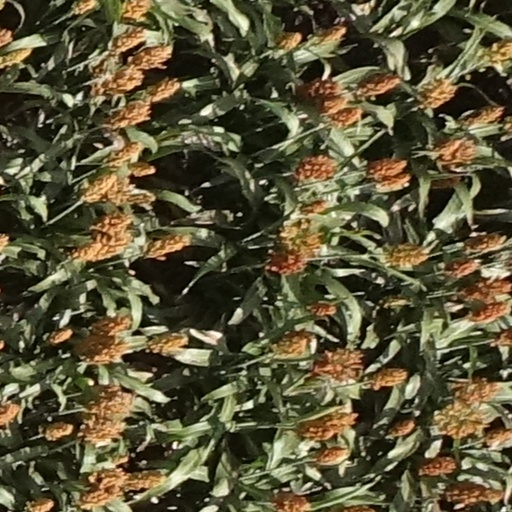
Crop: sorghum